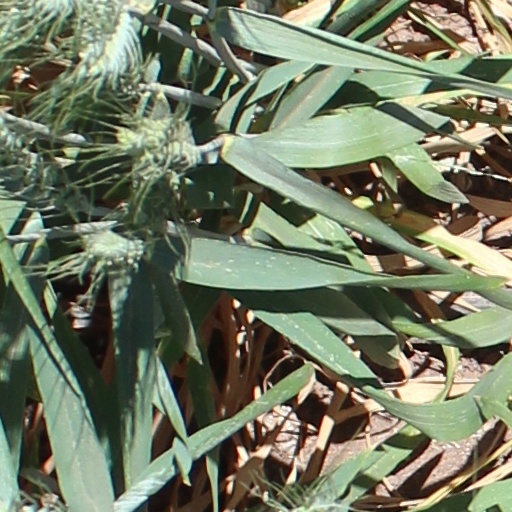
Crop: wheat